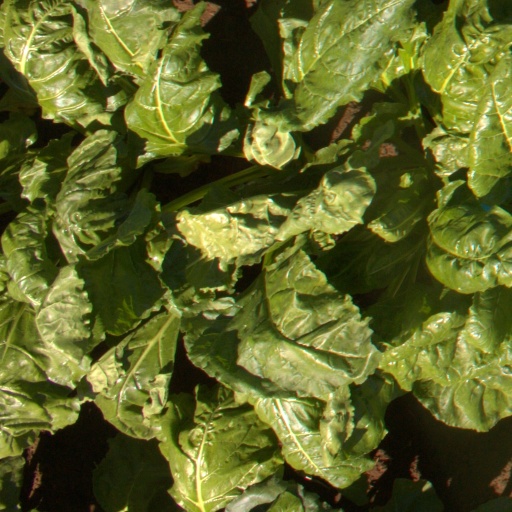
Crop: sugar beet